George Wilson (pitcher)

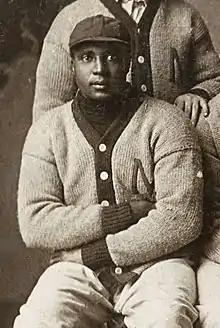
Wilson in 1907

George H. Wilson (July 1875 – November 26, 1915) was an American baseball pitcher in the Negro leagues. He played for major teams from 1895 to 1905 and pitched for Havana in the Cuban winter league of 1907.